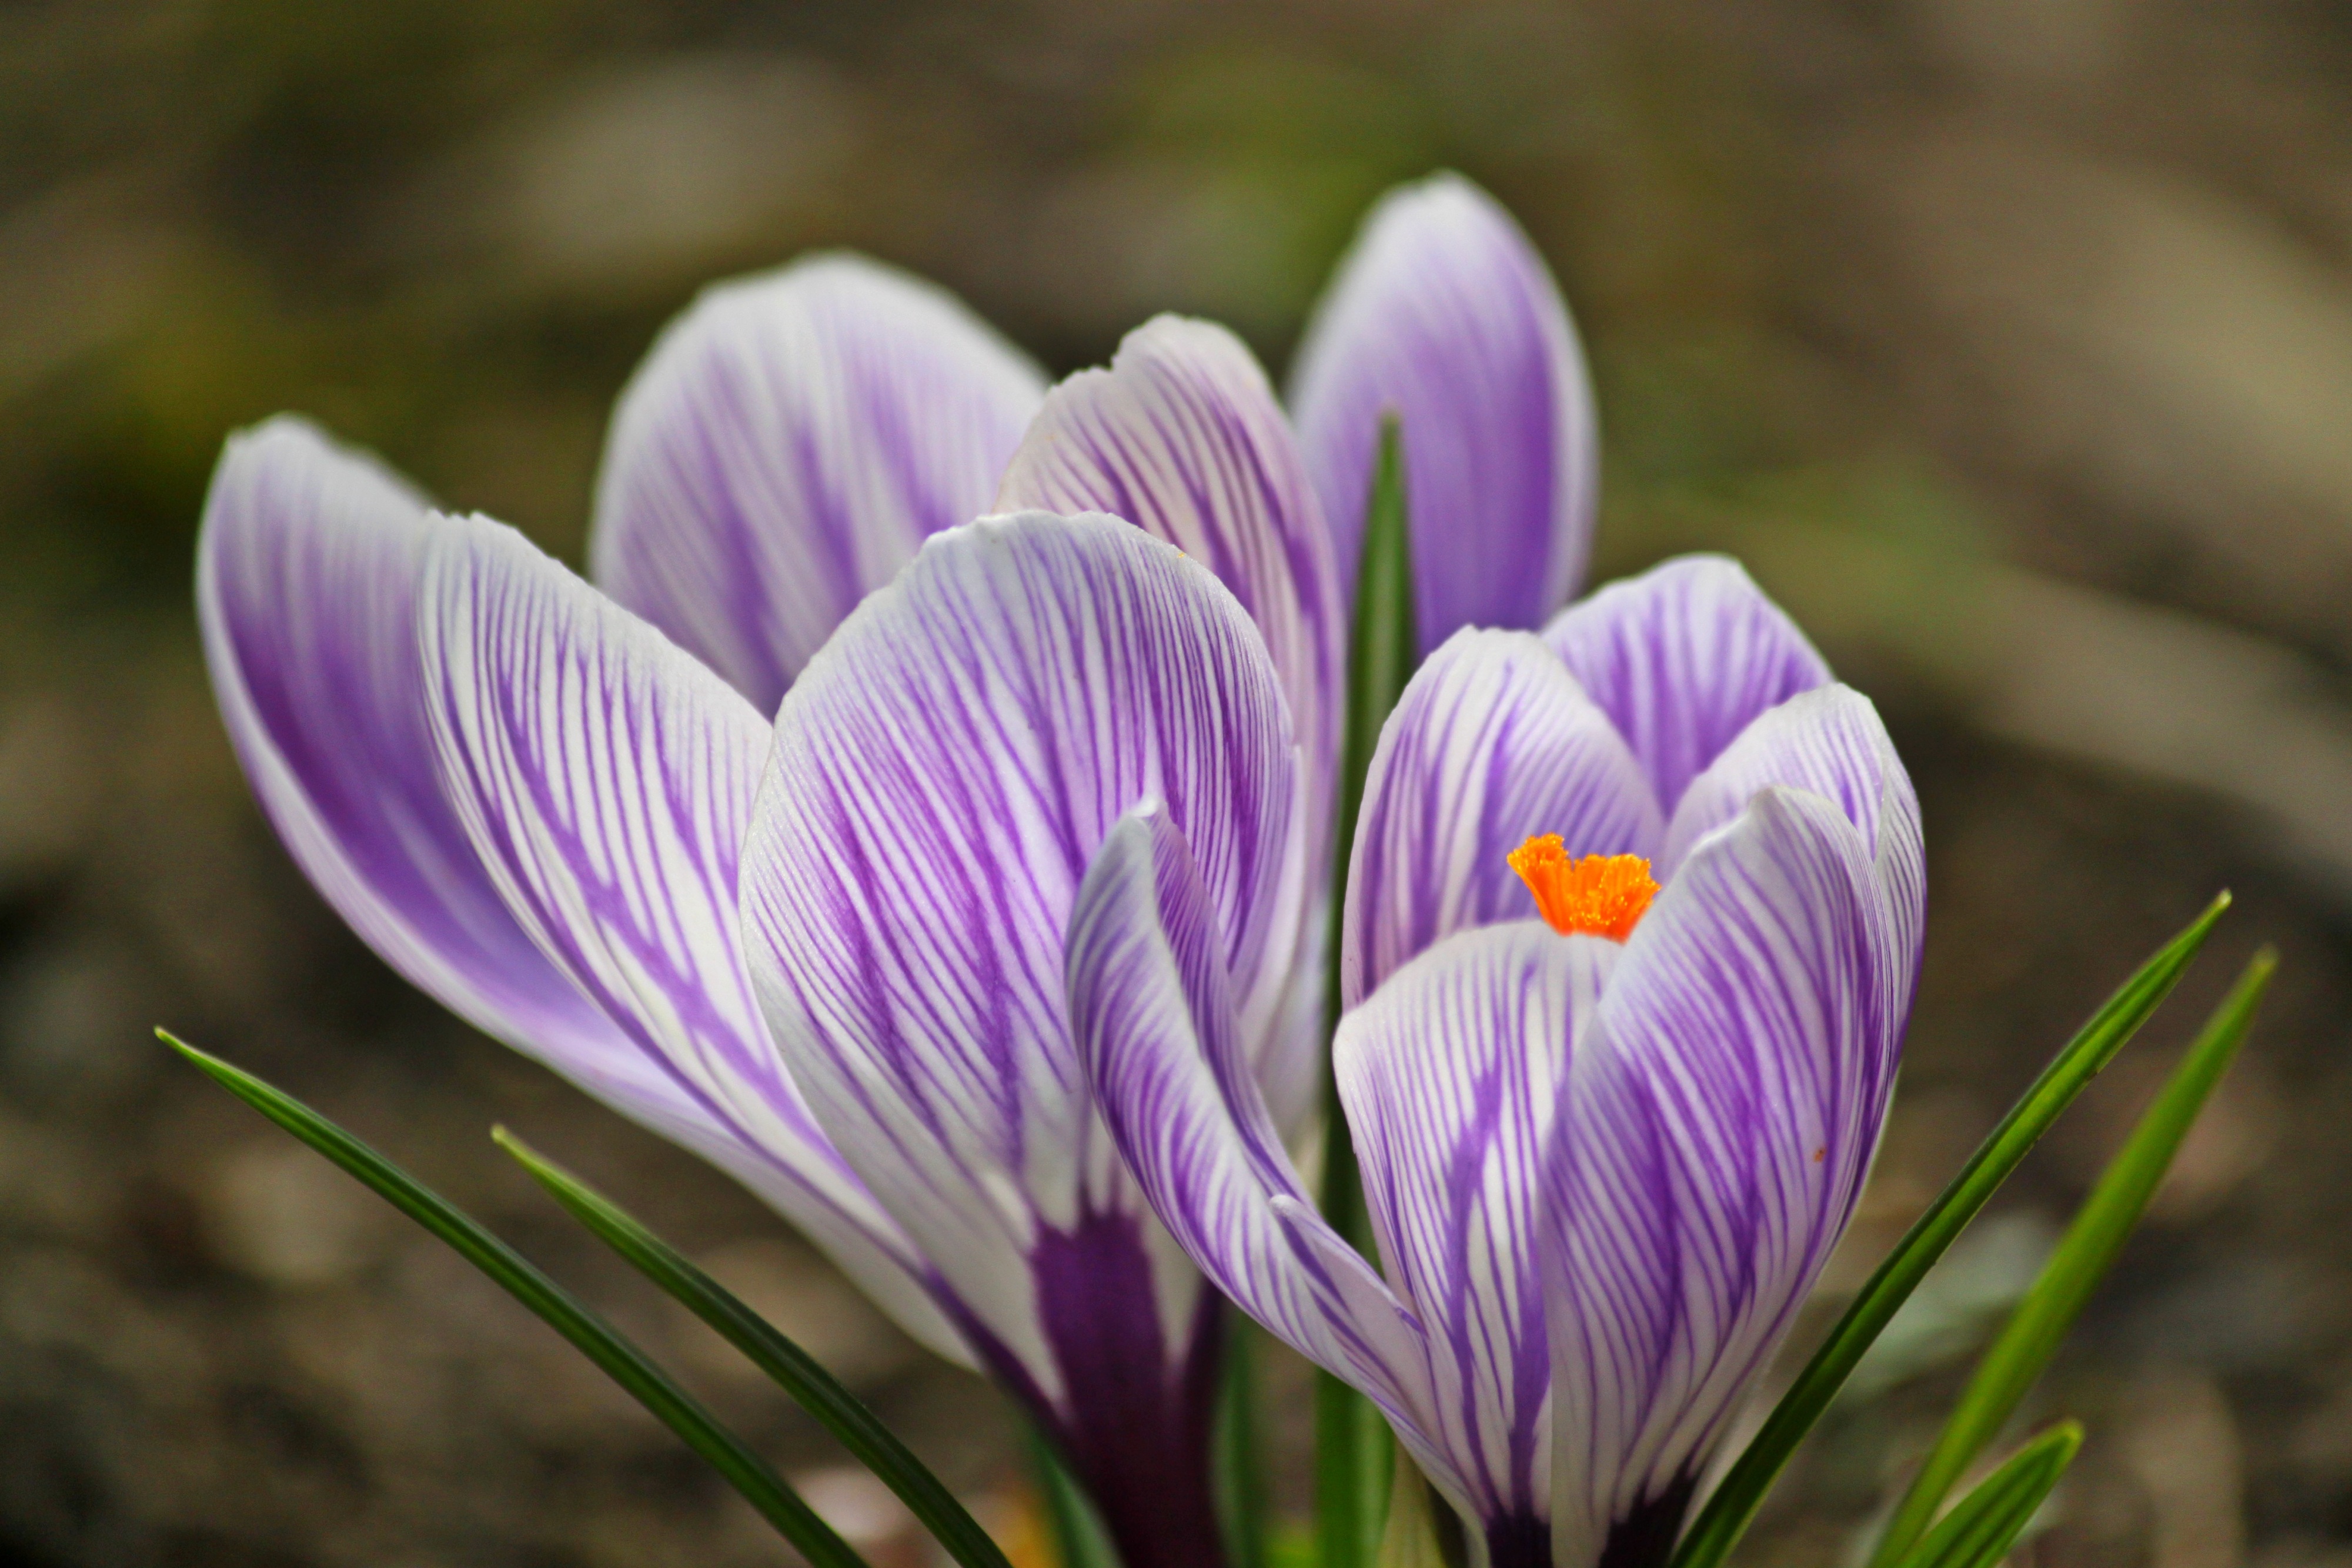
nature, blossom, plant, flower, purple, petal, spring, stamp, macro, botany, garden, close, flora, wildflower, flowers, close up, petals, eye, violet, bright, crocus, spring crocus, early bloomer, spring flower, macro photography, ornamental plant, fr hlingsanfang, harbinger of spring, flowering plant, fr hlingsbl her, land plant, iris family